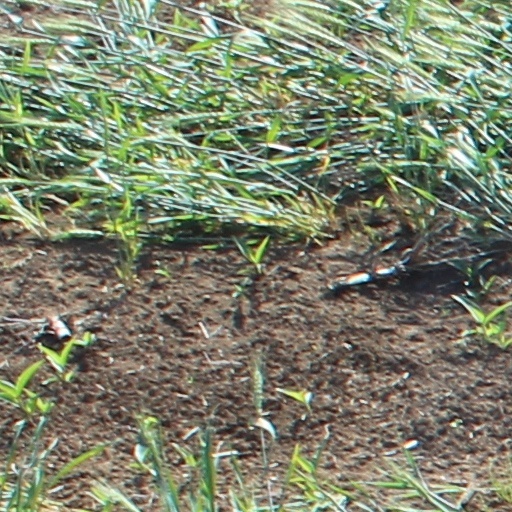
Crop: wheat